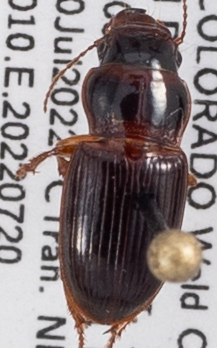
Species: Cratacanthus dubius
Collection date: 2022-07-20
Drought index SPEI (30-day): -0.13
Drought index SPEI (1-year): -2.09
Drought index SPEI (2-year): -1.16